Thomas Hill (manufacturer)

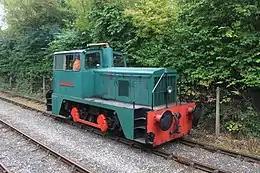
A Vanguard shunter built in 1966

Thomas Hill (Rotherham) Limited was a company which repaired and sold steam road vehicles, diesel and electric road vehicles and railway locomotives. It later made its name building and rebuilding diesel locomotives.